Nicolás Megía

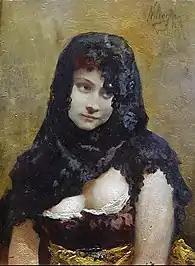
Young Woman in a Blue Shawl

Upon returning to Madrid, his successes led him to important positions in several art-related organizations, including the presidency of the Sociedad de Aquarellistas (watercolorists) and the chair of painting at the Escuela Superior de Artes e Industrias. He was appointed a tutor to the sisters of King Alfonso XII.